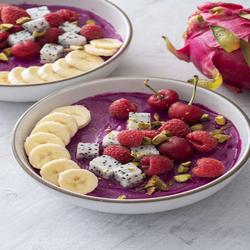
Label: Dragonfruit